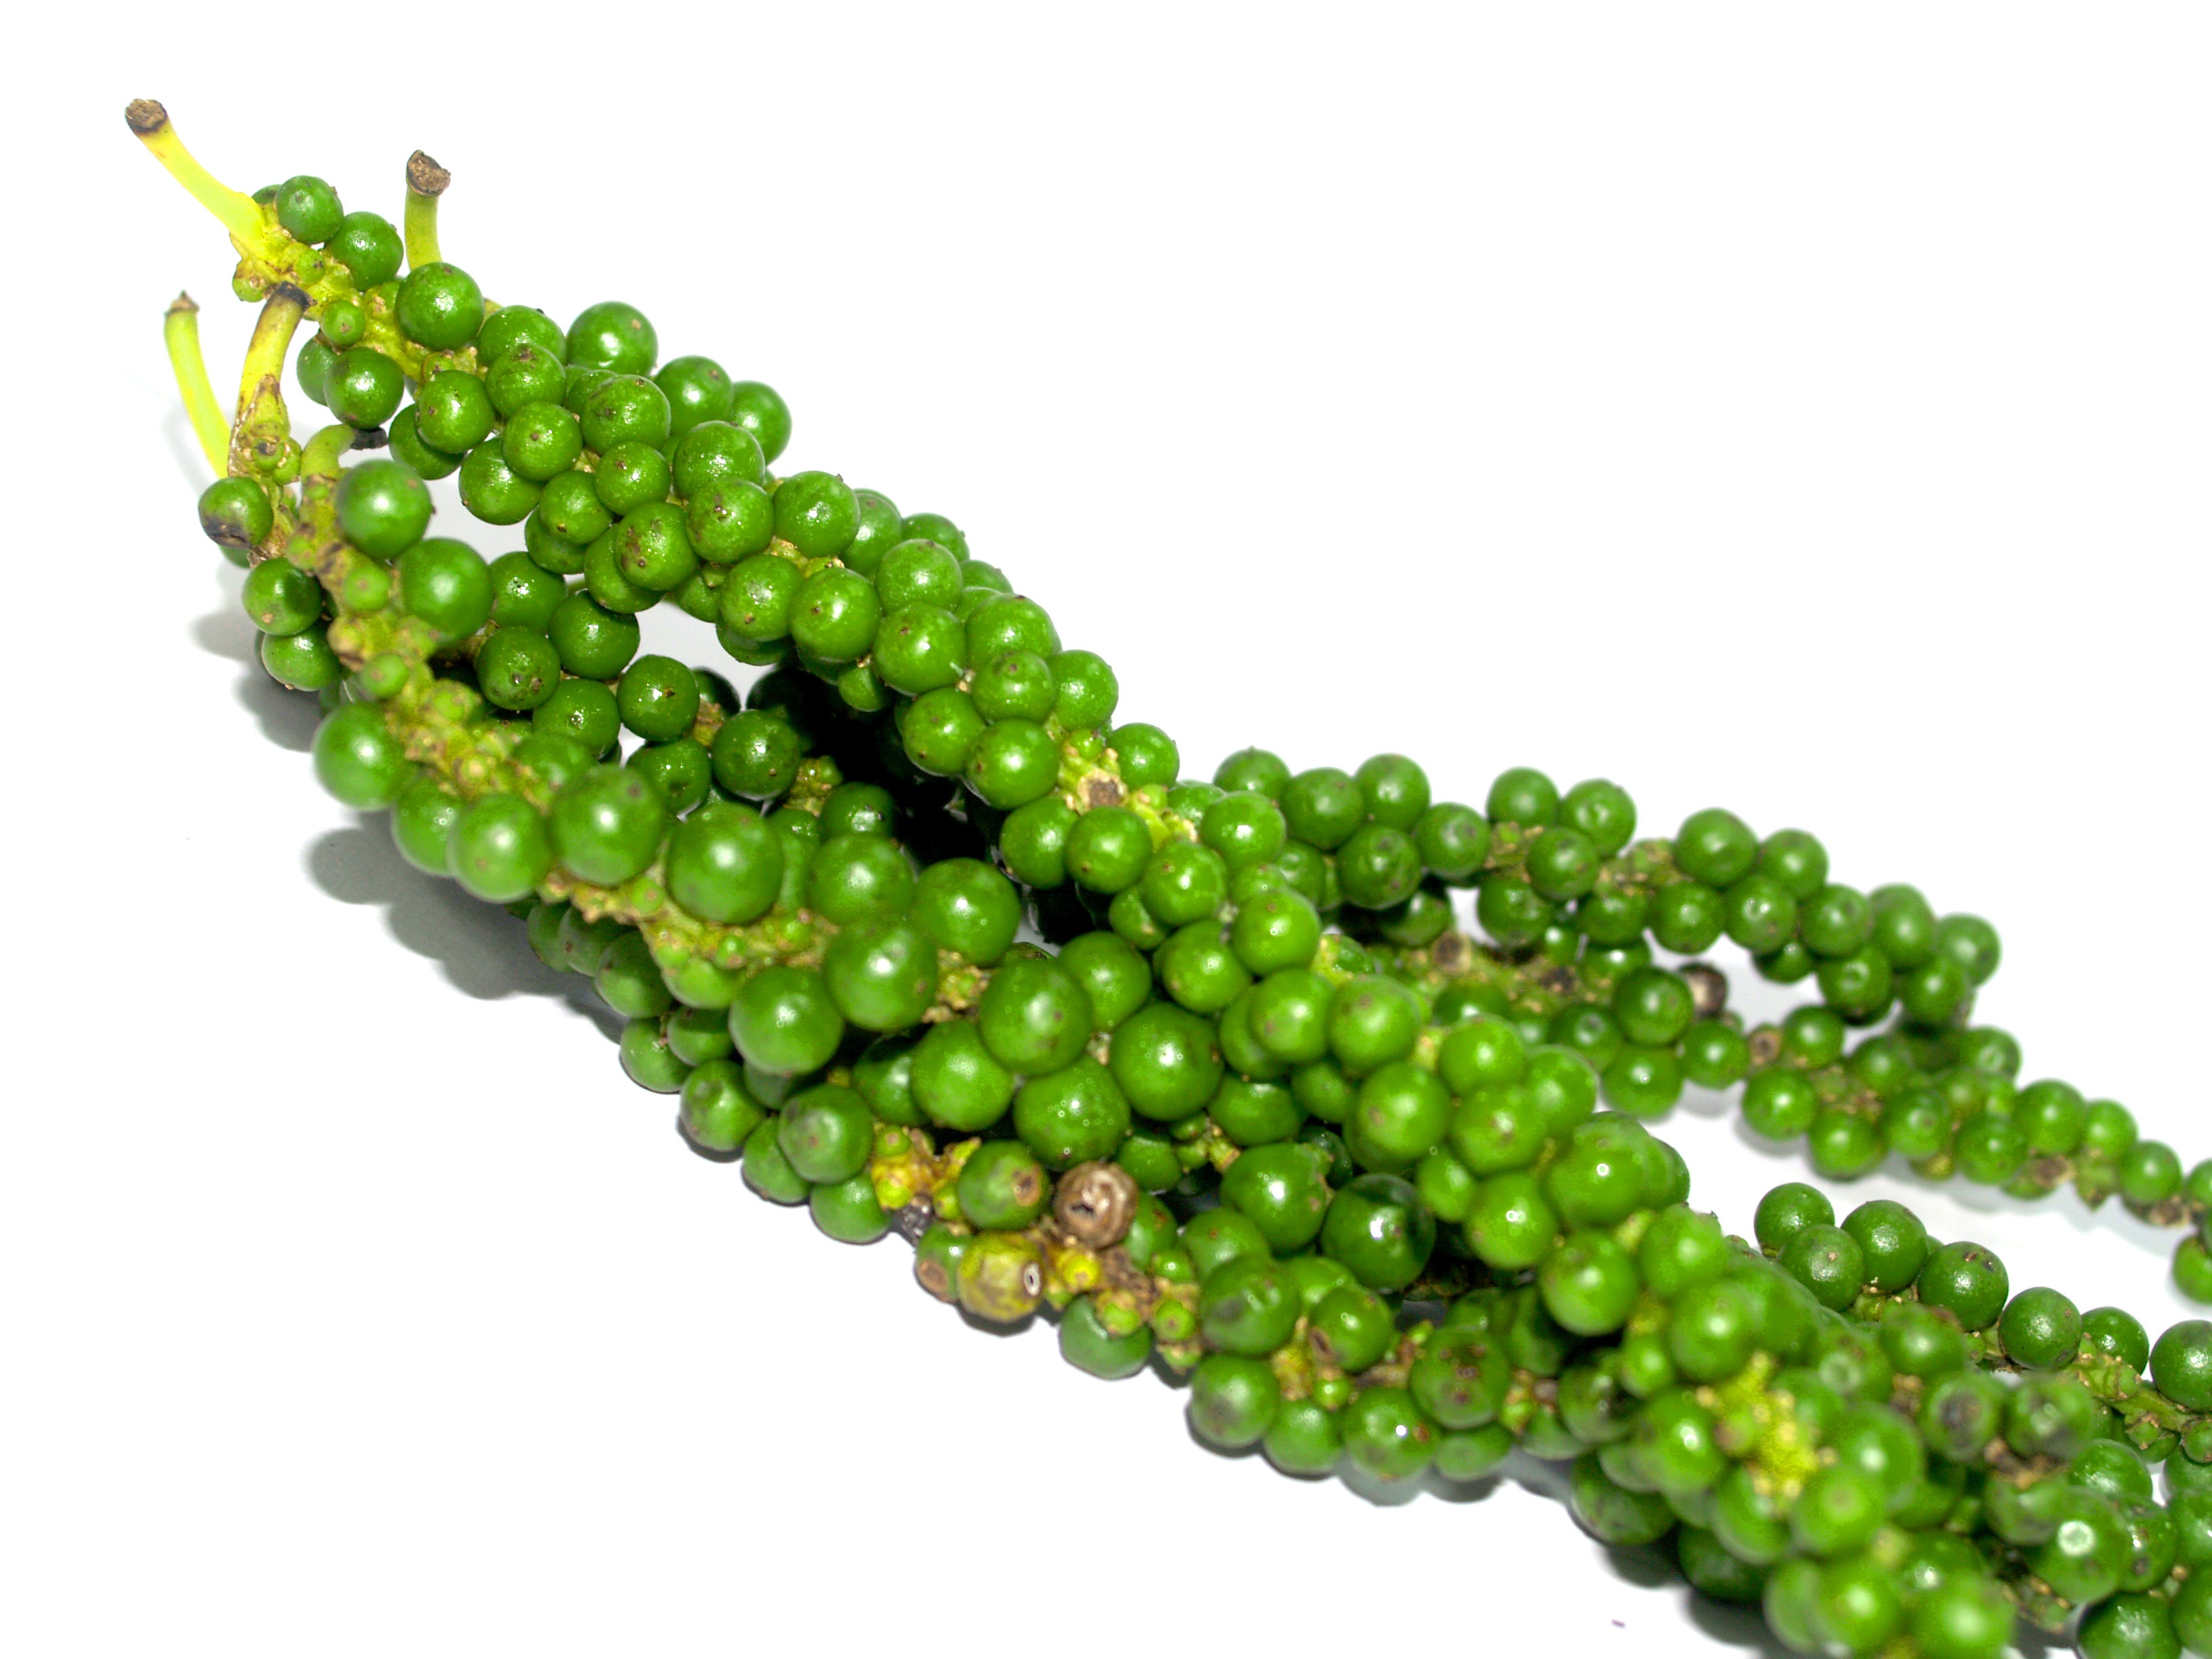
plant, grain, fruit, seed, round, dry, pile, food, green, pepper, spice, cooking, ingredient, culinary, produce, vegetable, natural, corn, kitchen, black, bead, gourmet, cuisine, circle, cook, pea, hot, spicy, bell pepper, antioxidant, hot pepper, supermarket, exotic, fragrant, aromatic, piper, flavor, curry, flowering plant, flavoring, savoury, drupe, black pepper, green pepper, peppercorn, land plant, fashion accessory